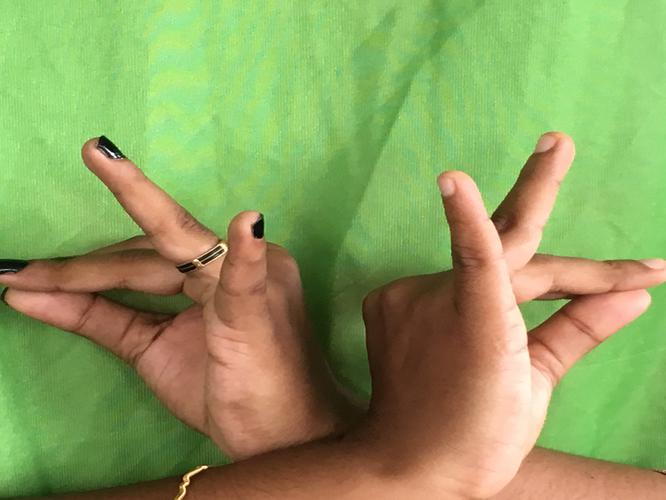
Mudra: Katakavardhana
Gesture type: double_hand